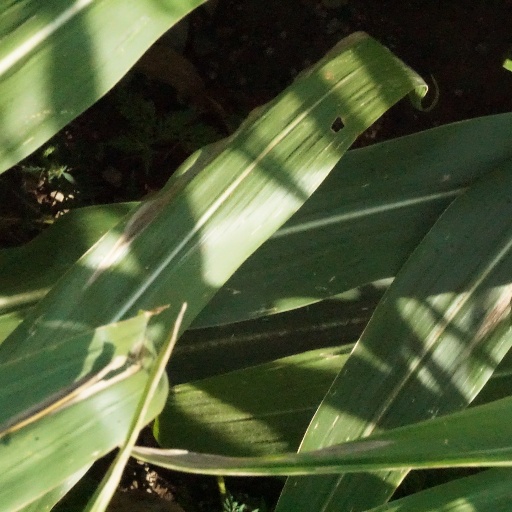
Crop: maize; corn